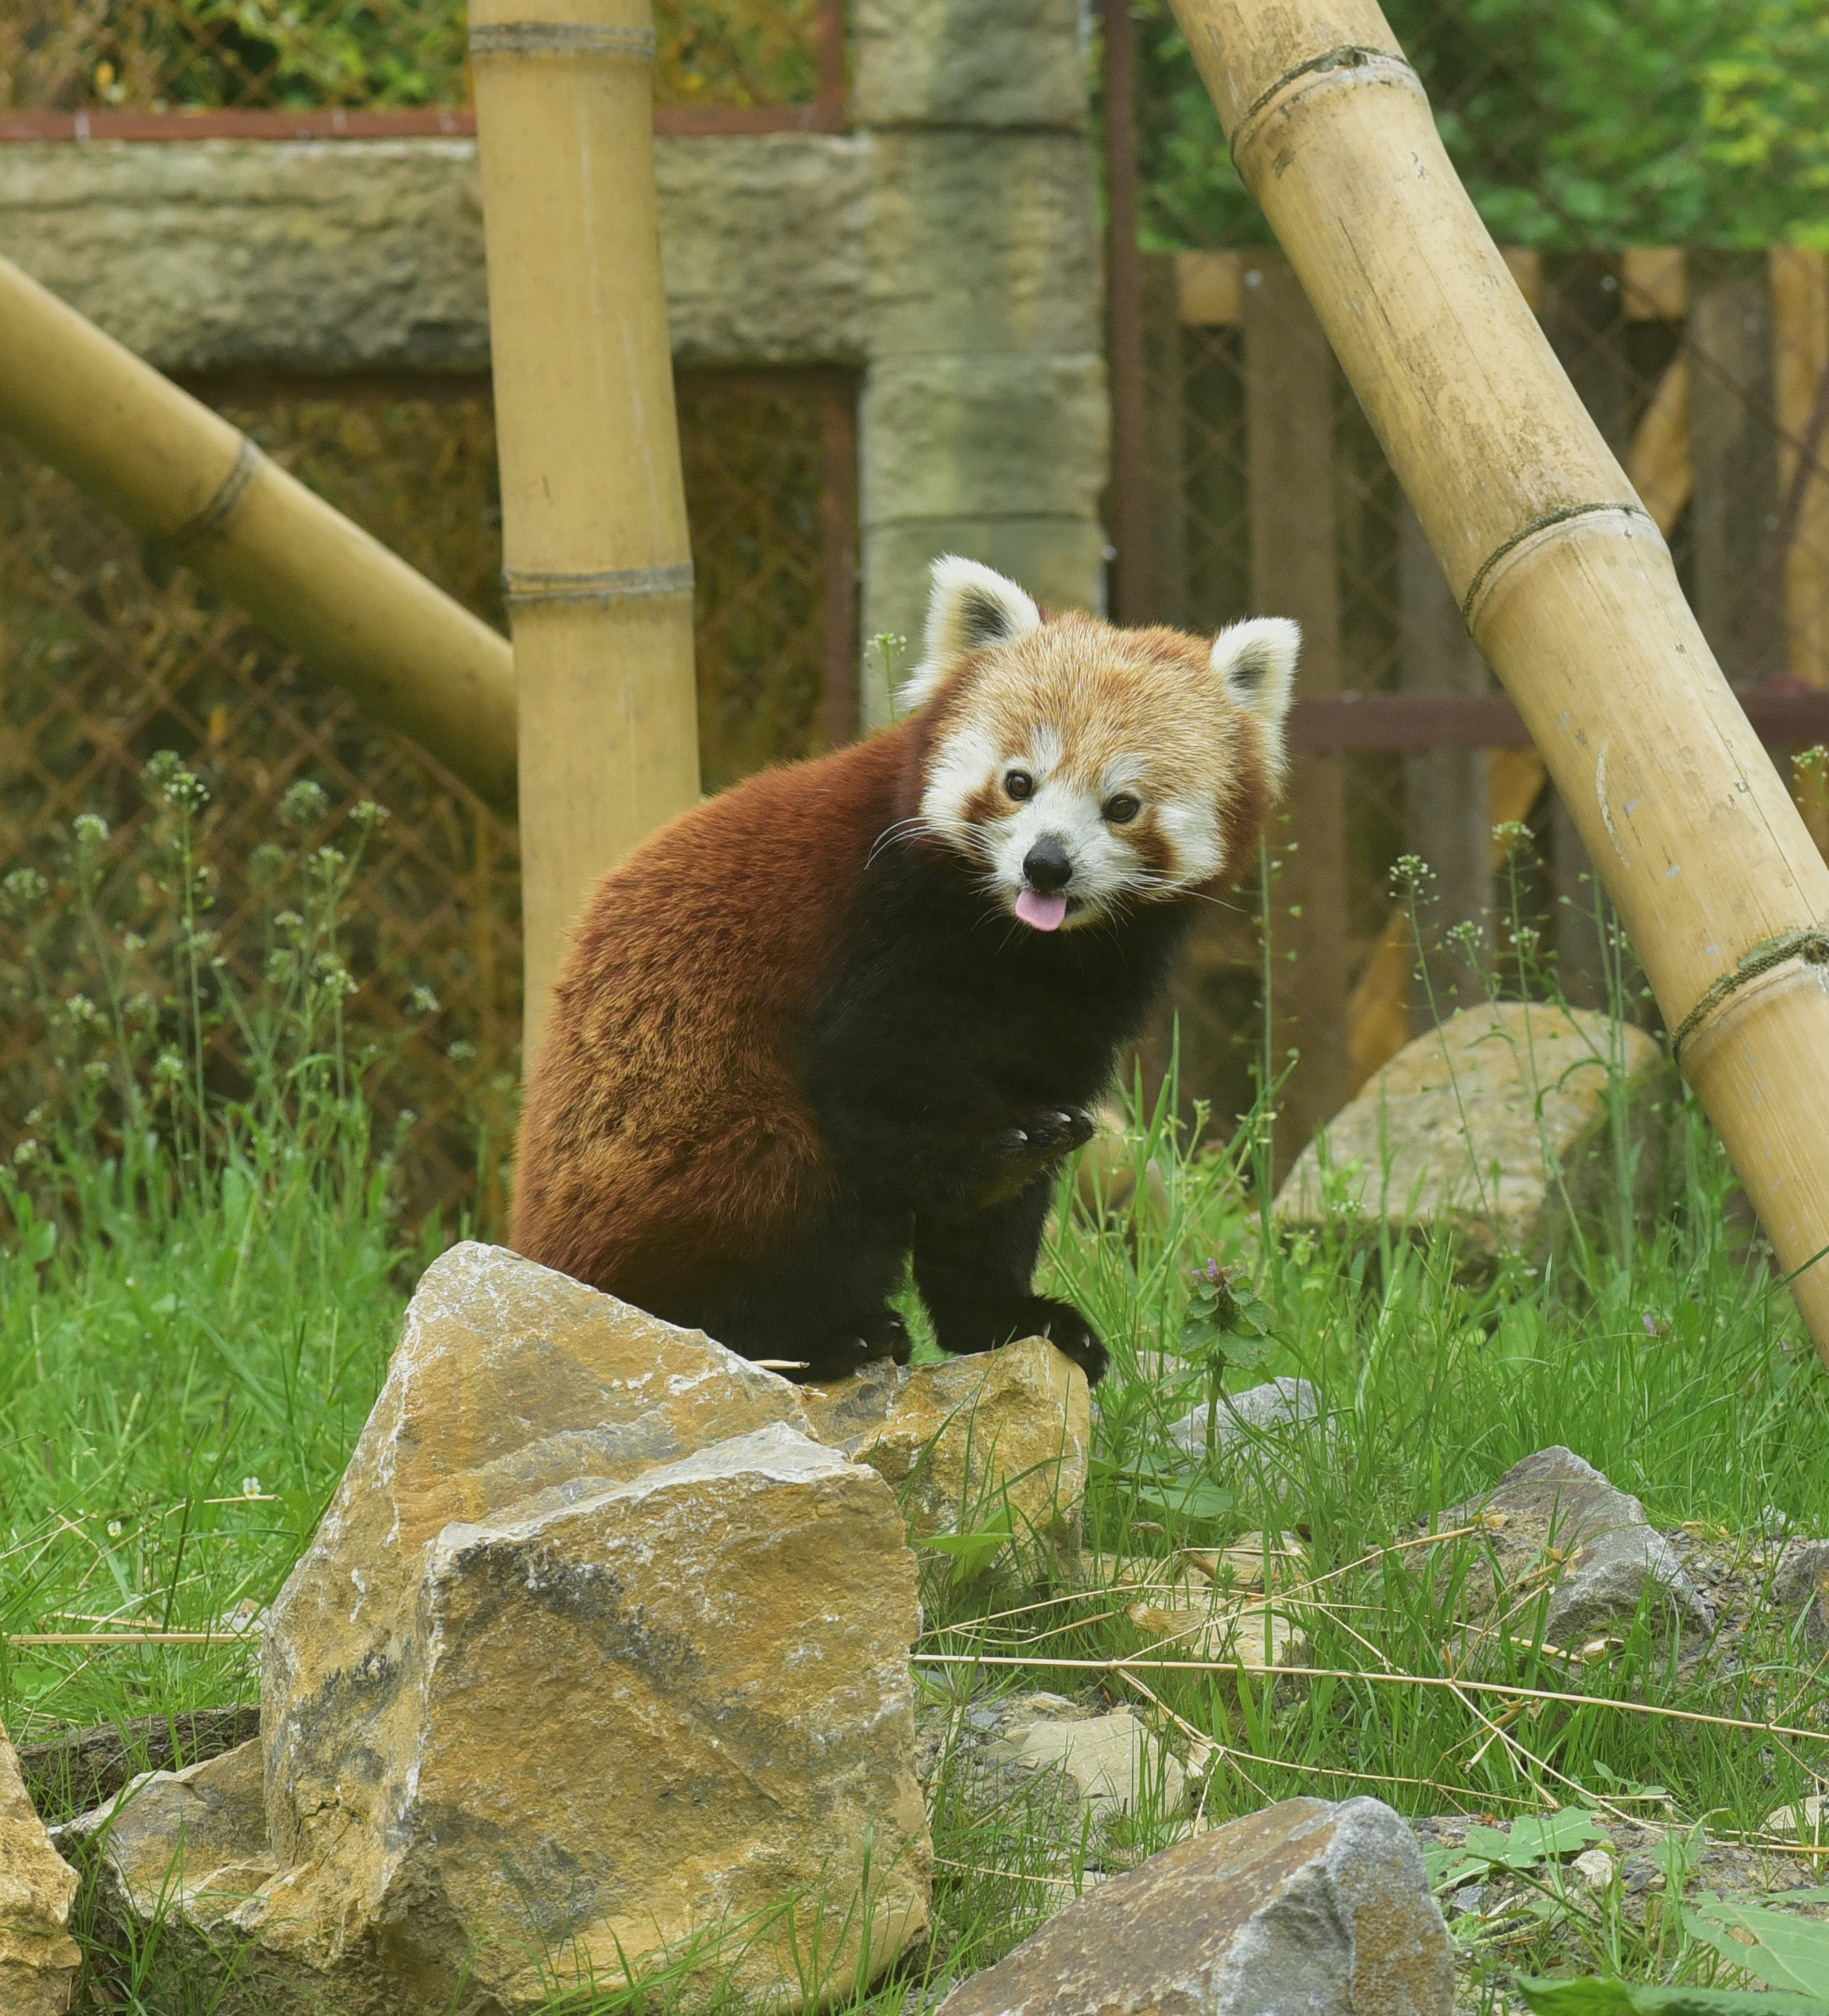
nature, cute, bear, wildlife, zoo, fur, red, mammal, predator, fauna, brown bear, red panda, wild animal, panda, vertebrate, animal world, in the free, giant panda